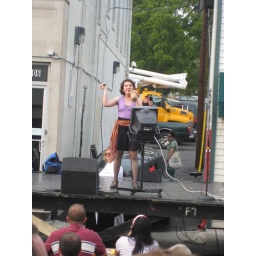
with a 40 in a brown paper bag